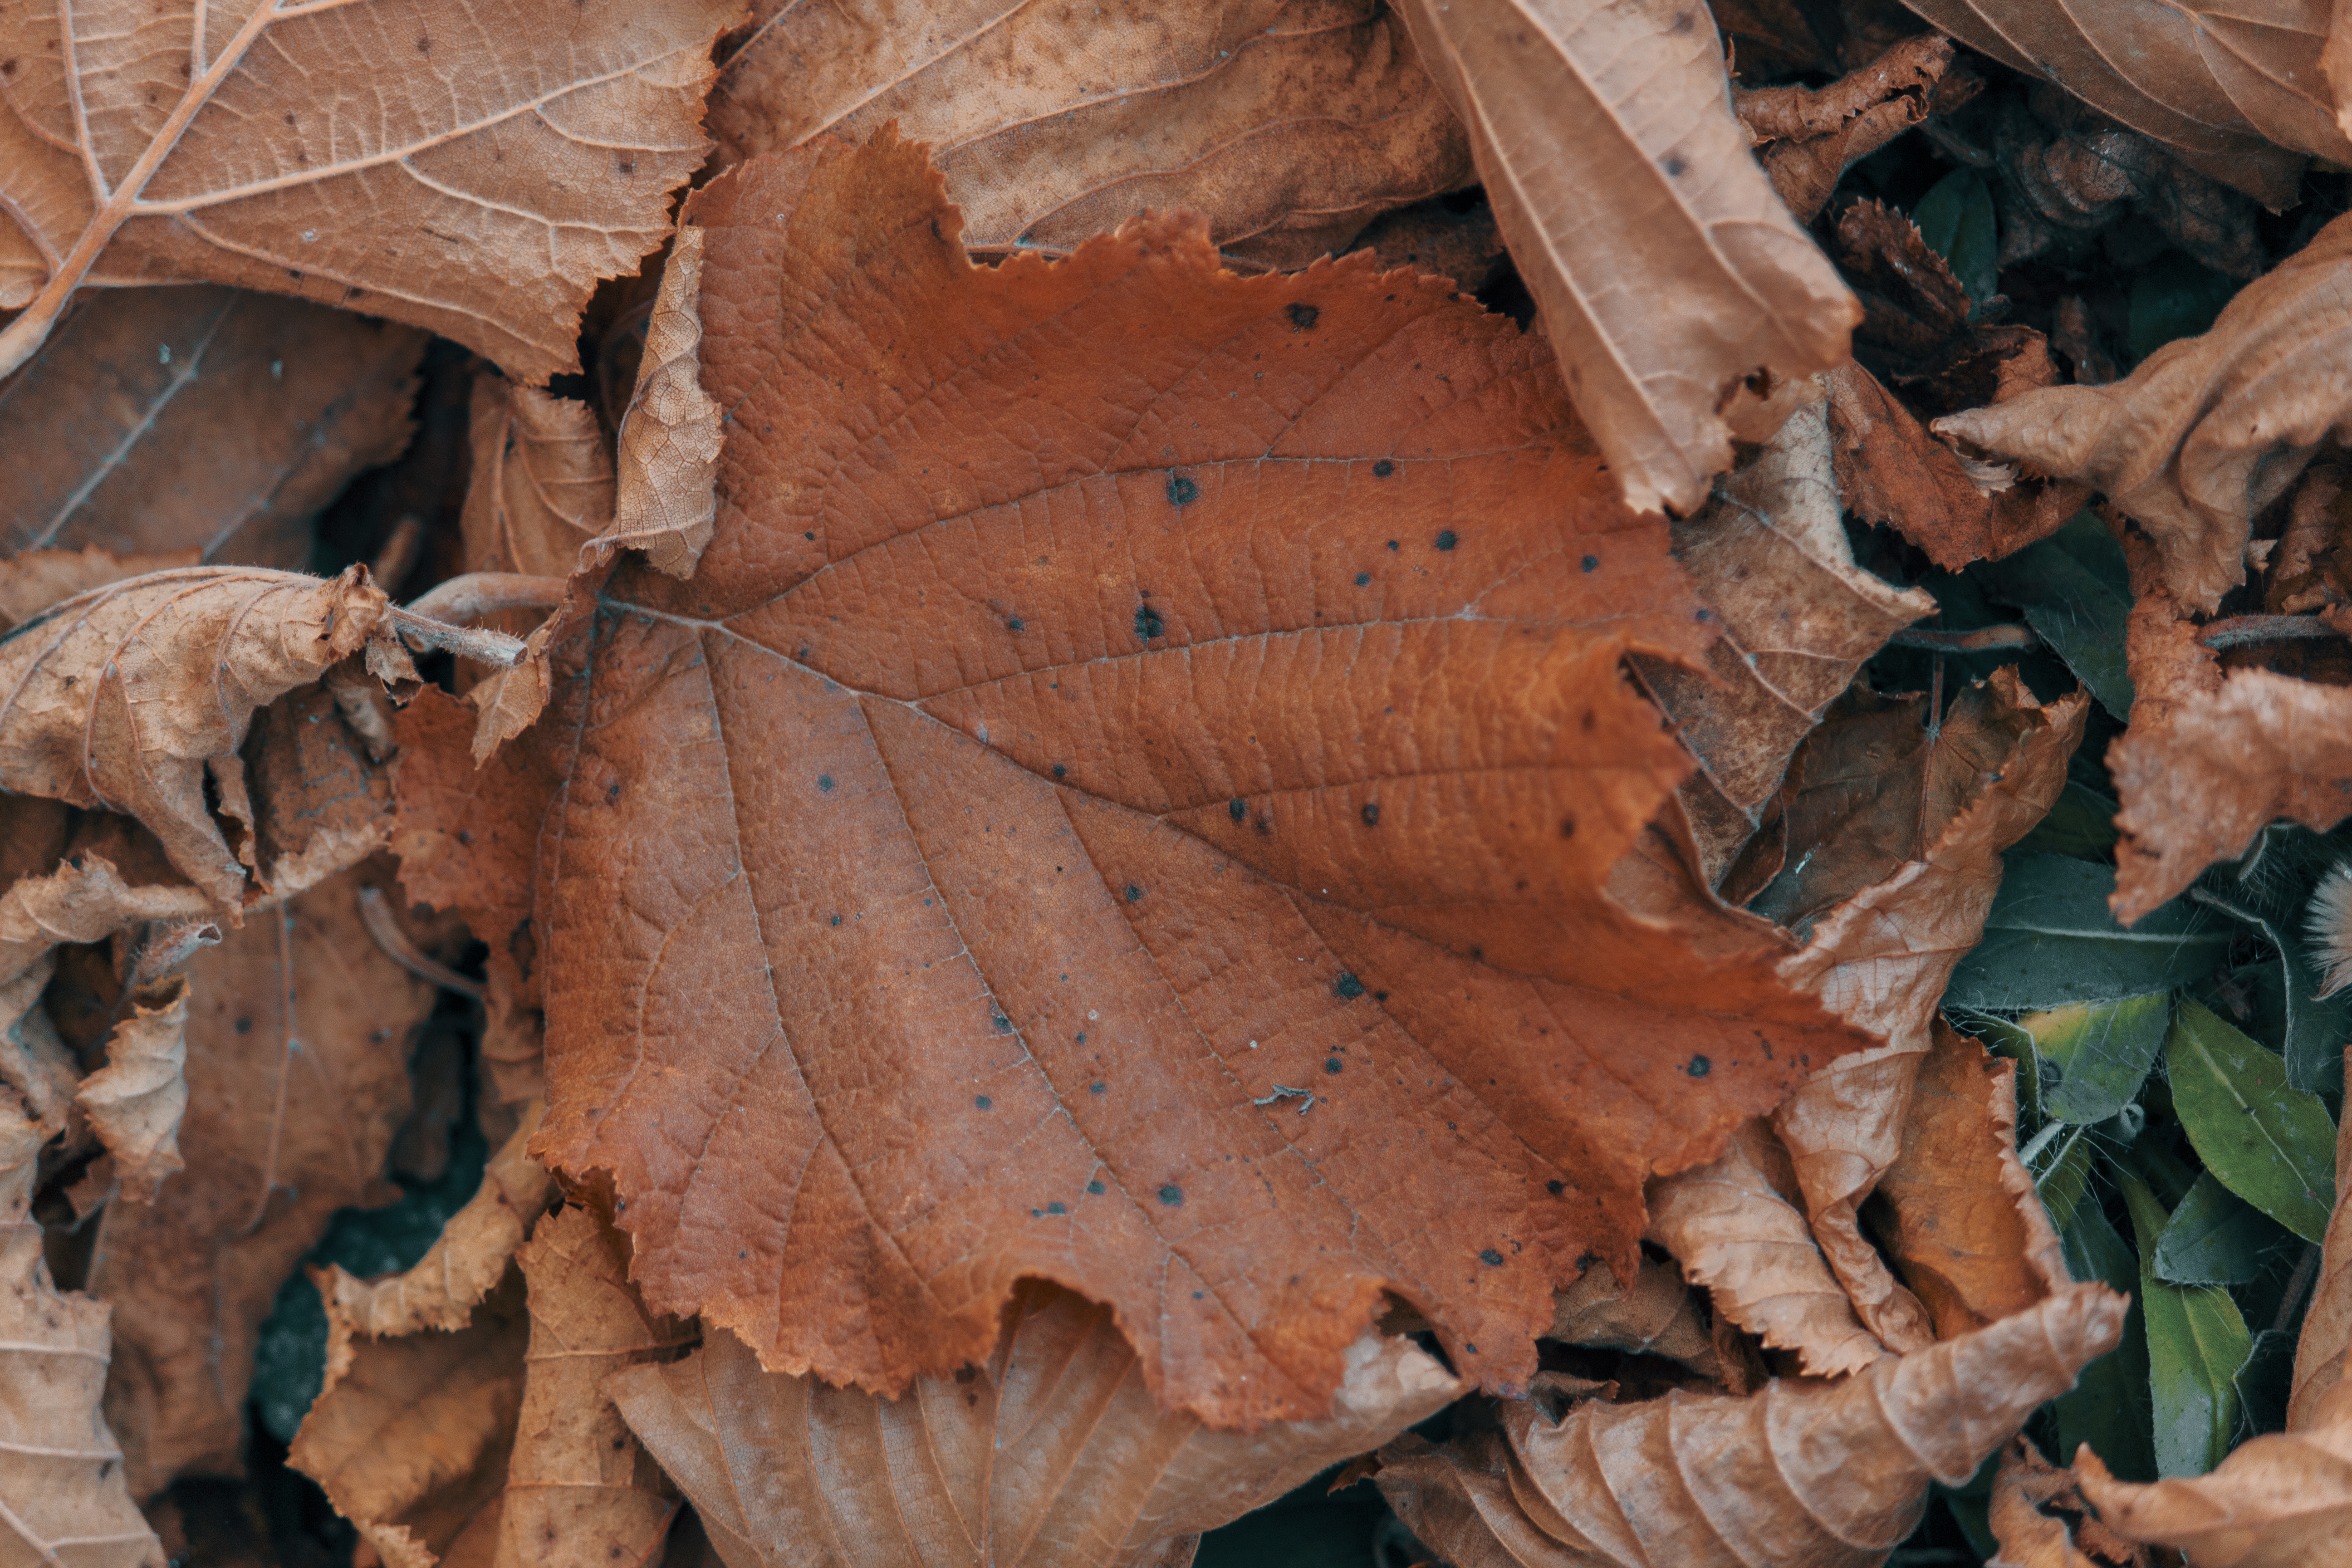
leaf, leaves, branch, dry, autumn, plant, wood, deciduous